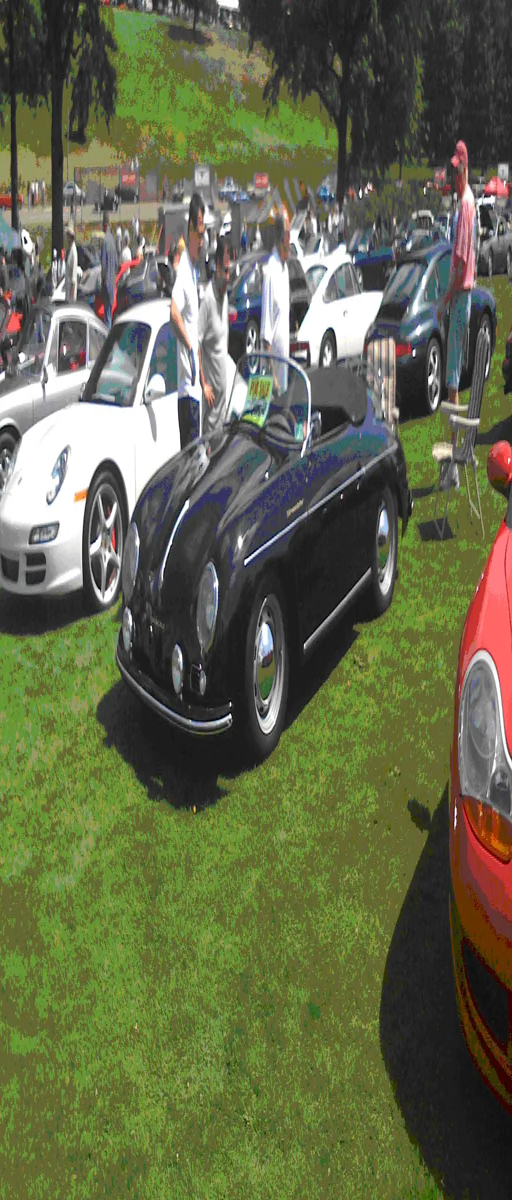
automobile make in the field